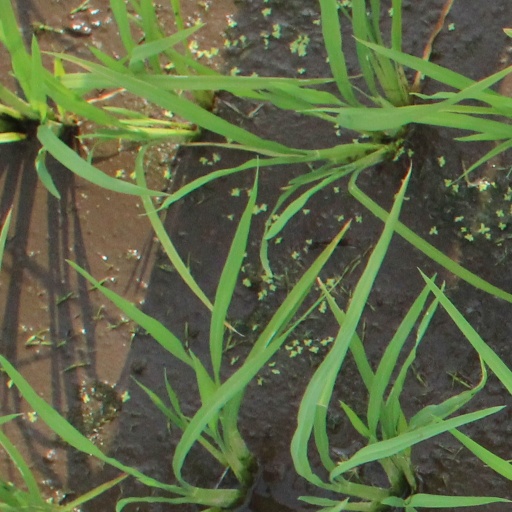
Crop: rice